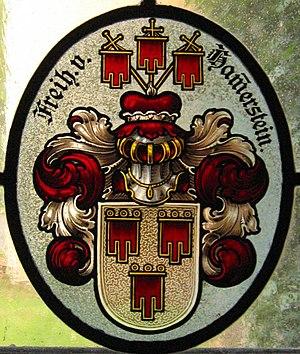
Châteaux Hollwinkel à Preußisch Oldendorf, arrondissement de Minden-Lübbecke, Rhénanie-du-Nord-Westphalie, Allemagne. العربية
Hammerstein est le nom d'une famille de la noblesse allemande remontant au XIᵉ siècle. Les barons von Hammerstein sont divisés depuis le XVIIIᵉ siècle en trois branches, les Hammerstein-Equord, les Hammerstein-Gesmold et les Hammerstein-Loxten.